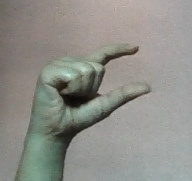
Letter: dal